Anathapindika

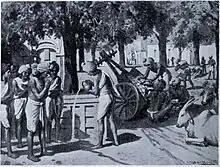

Following Anathapindika's first encounter with the Buddha, he requested to offer him a meal, which the Buddha accepted, and then asked to build a temple for him and his monks in his hometown of Savatthi, to which the Buddha agreed.